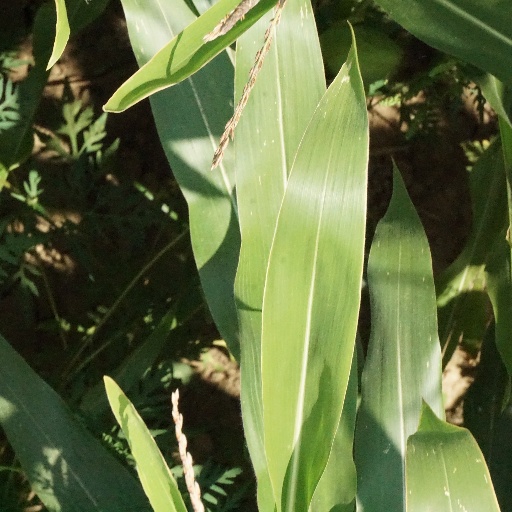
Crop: maize; corn